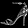
Label: Sandal